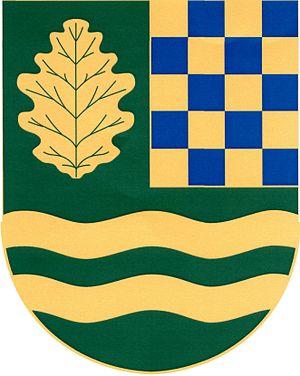
Nový Vestec est une commune du district de Prague-Est, dans la région de Bohême-Centrale, en République tchèque. Sa population s'élevait à 466 habitants en 2020.